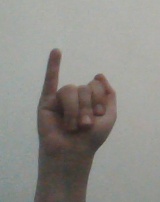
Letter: meem